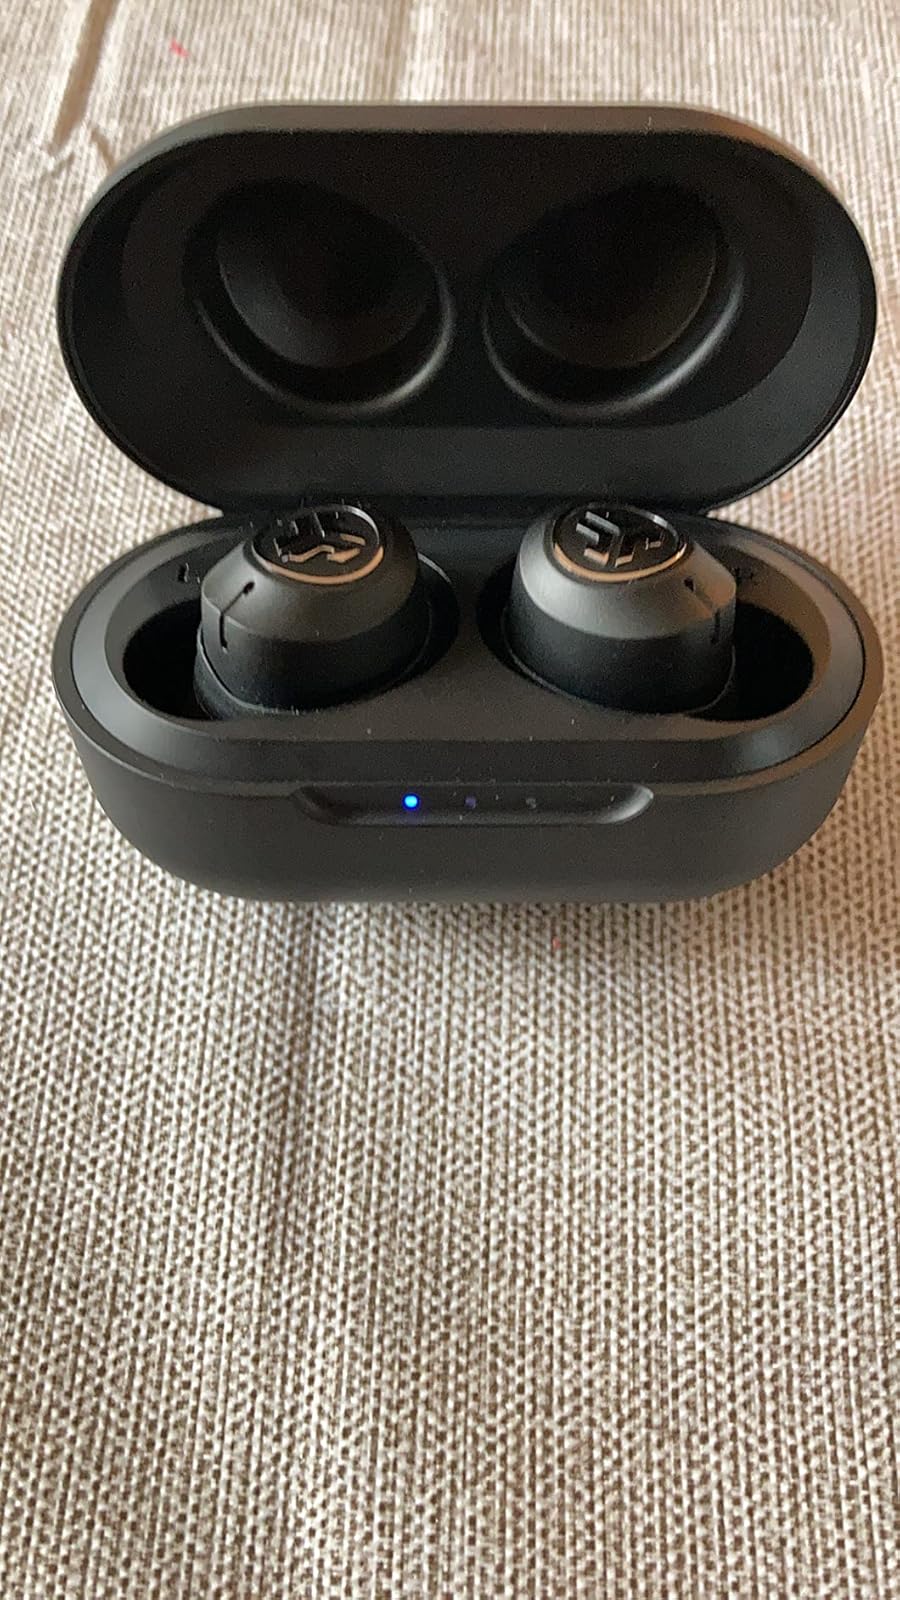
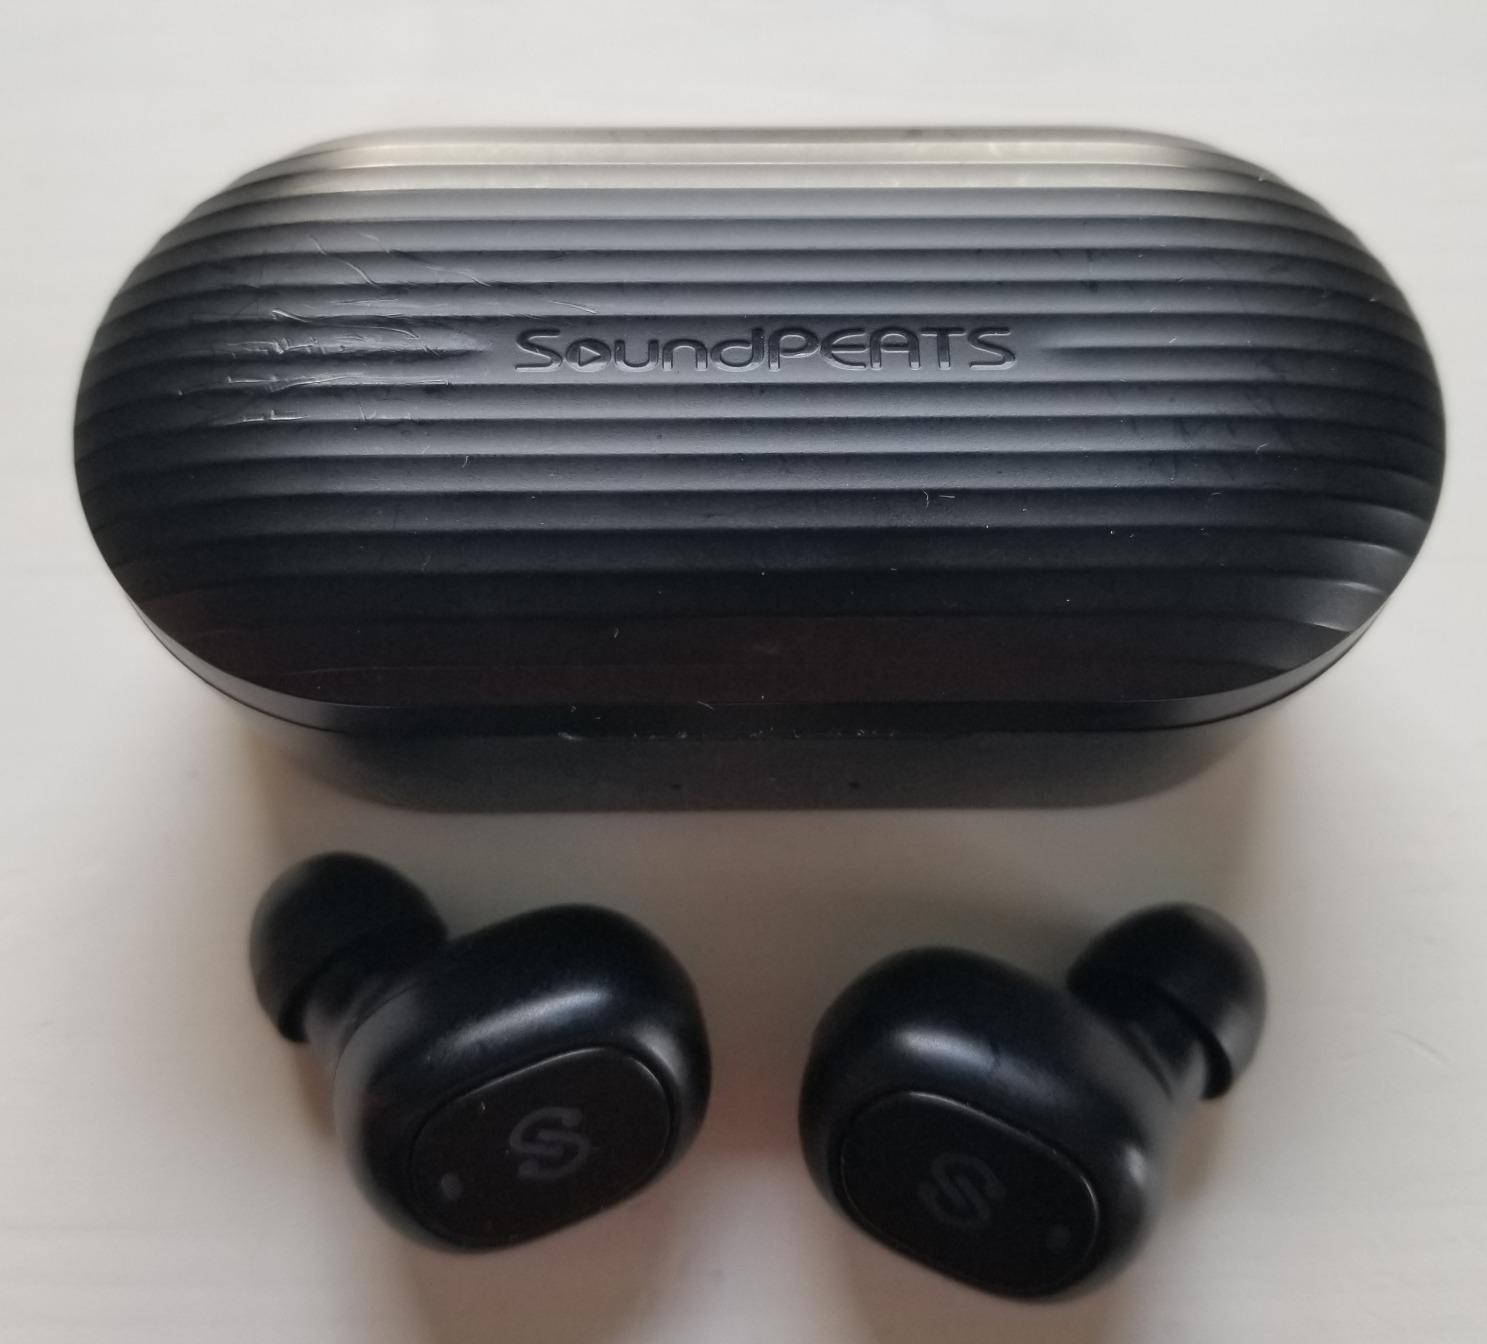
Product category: earbuds
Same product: no